Monarchies in Europe

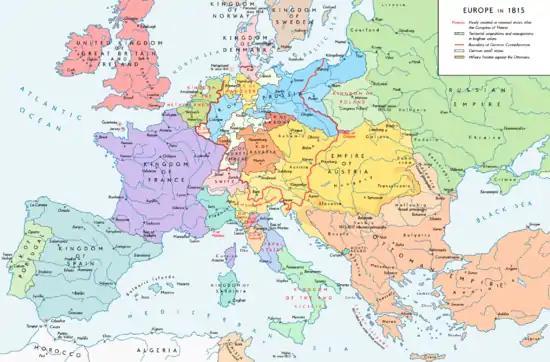
Map of Europe in 1815

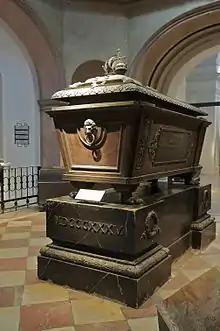
Sarcophagus of the last Holy Roman Emperor Francis II

The modern resurgence of parliamentarism and anti-monarchism began with the French Revolution (1789–99). The absolutist Kingdom of France was first transformed to a constitutional monarchy (1791–92), before being fully abolished on 21 September 1792, and eventually the former king even executed, to the other European courts' great shock. During the subsequent French Revolutionary Wars (1792–1799), the great European monarchies were unable to restore the monarchy; instead, the French First Republic expanded and annexed neighbouring territories, or converted them into loyal sister republics. Meanwhile, the German Mediatization of 1803 thoroughly rearranged the political structure of the Holy Roman Empire, with many small principalities and all ecclesiastical lands being annexed by larger monarchies. After Napoleon seized power, however, he gradually constructed a new imperial order in French-controlled Europe, first by crowning himself Emperor of the French in 1804, and then converting the sister republics into monarchies ruled by his relatives. In July 1806 due to Napoleon's campaigns a larger number of states in the Western part of Germany seceded The Holy Roman Empire and this brought in August 1806 the emperor Francis II to decide dissolving the entire empire, bringing an end to 1833 years of history of Roman emperors in Europe.